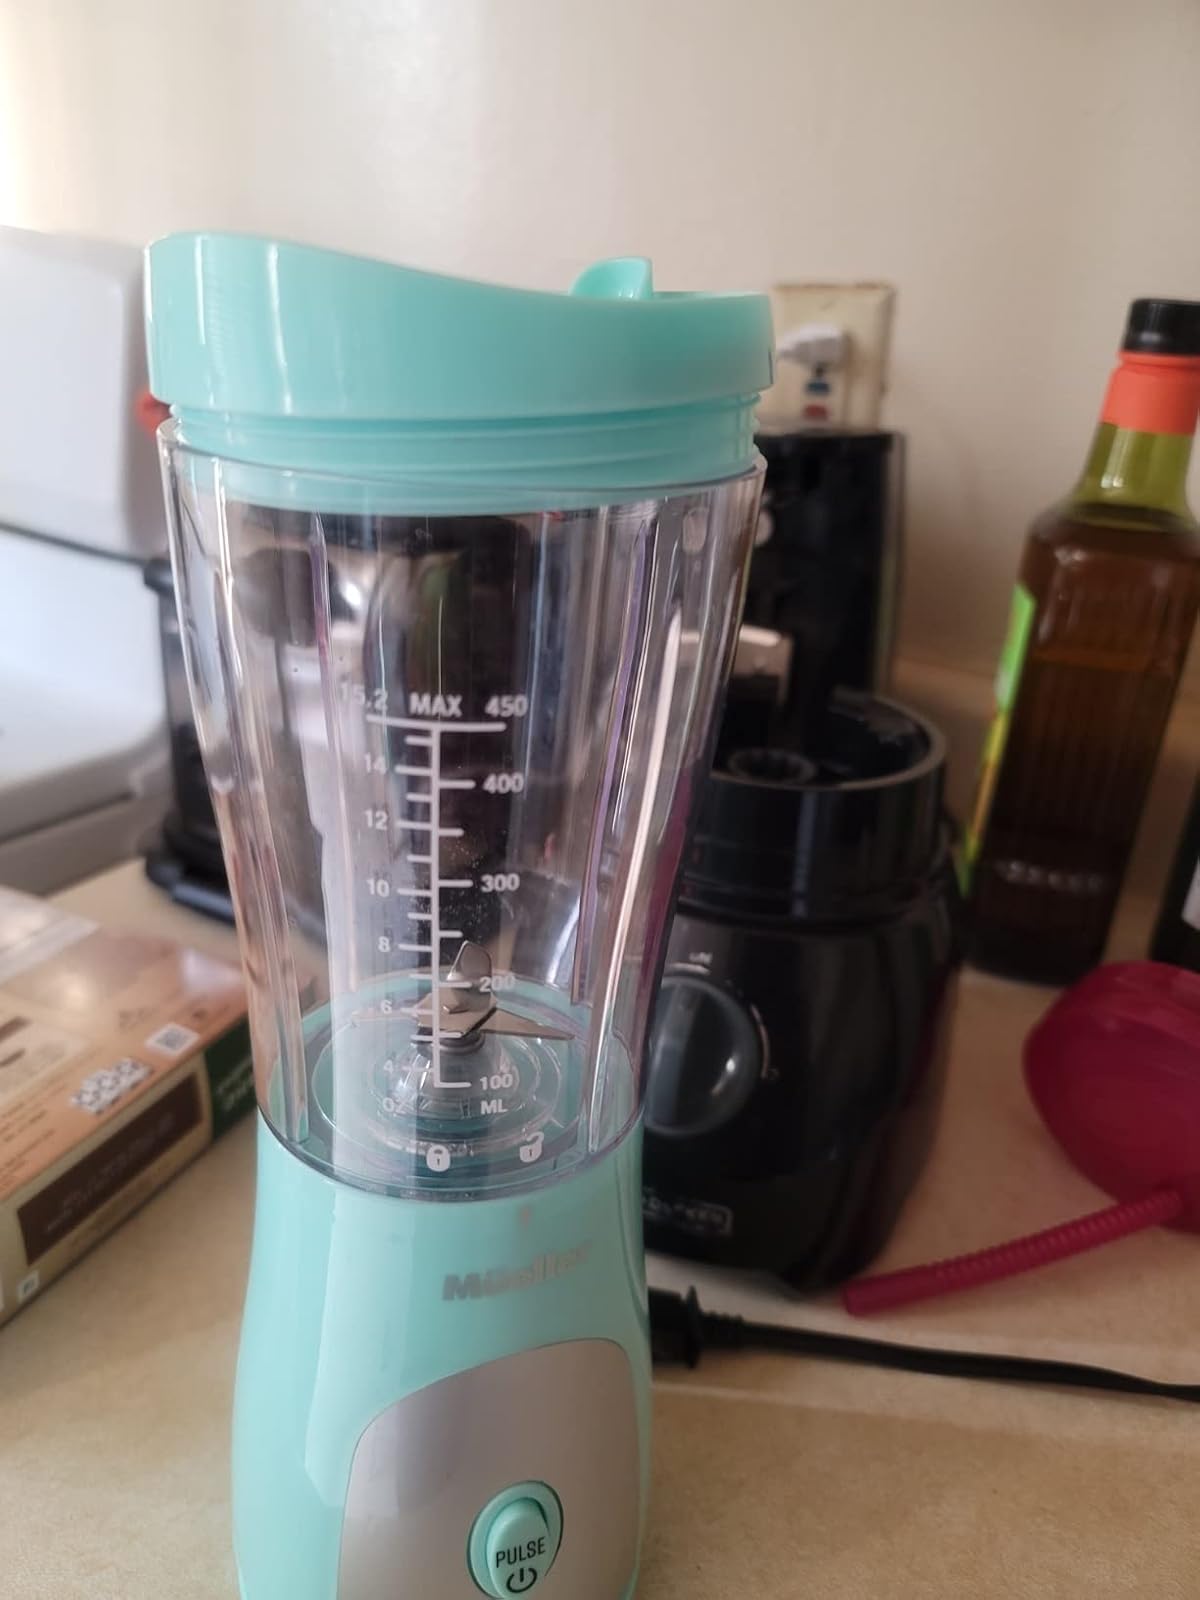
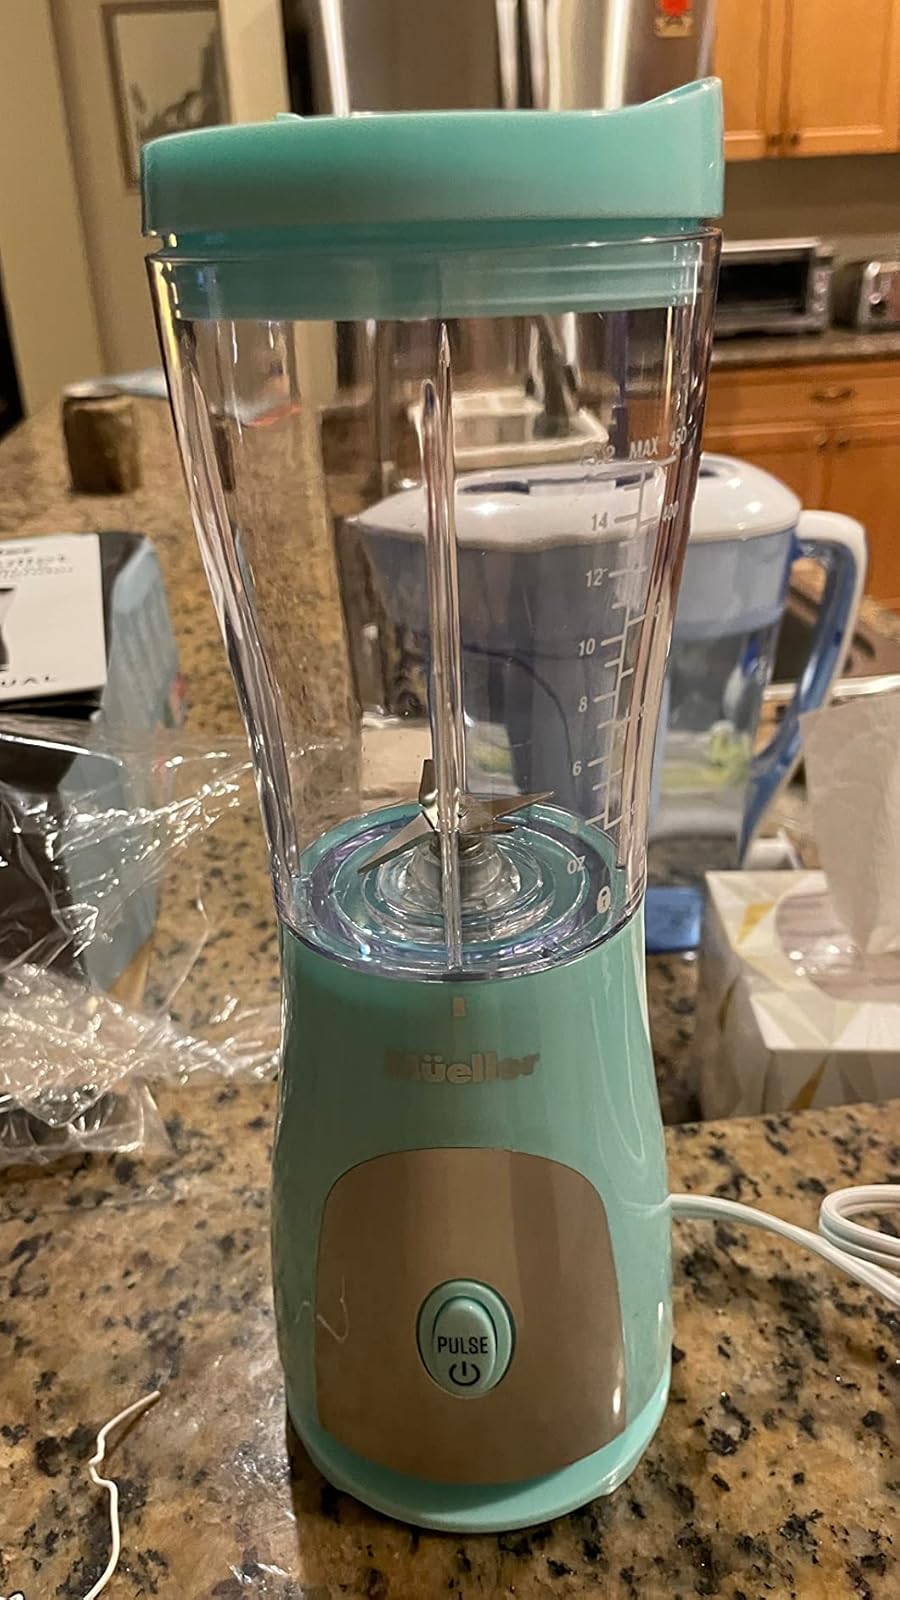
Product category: items_blender
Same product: yes